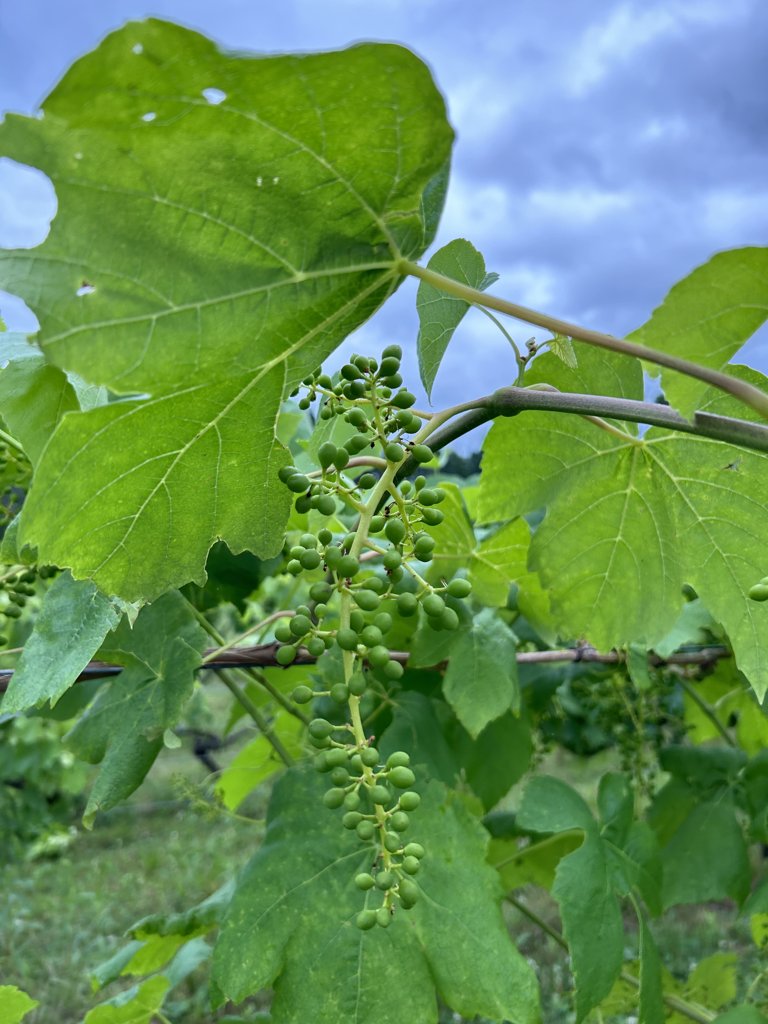
Berries visible: 121
Grape clusters: 1